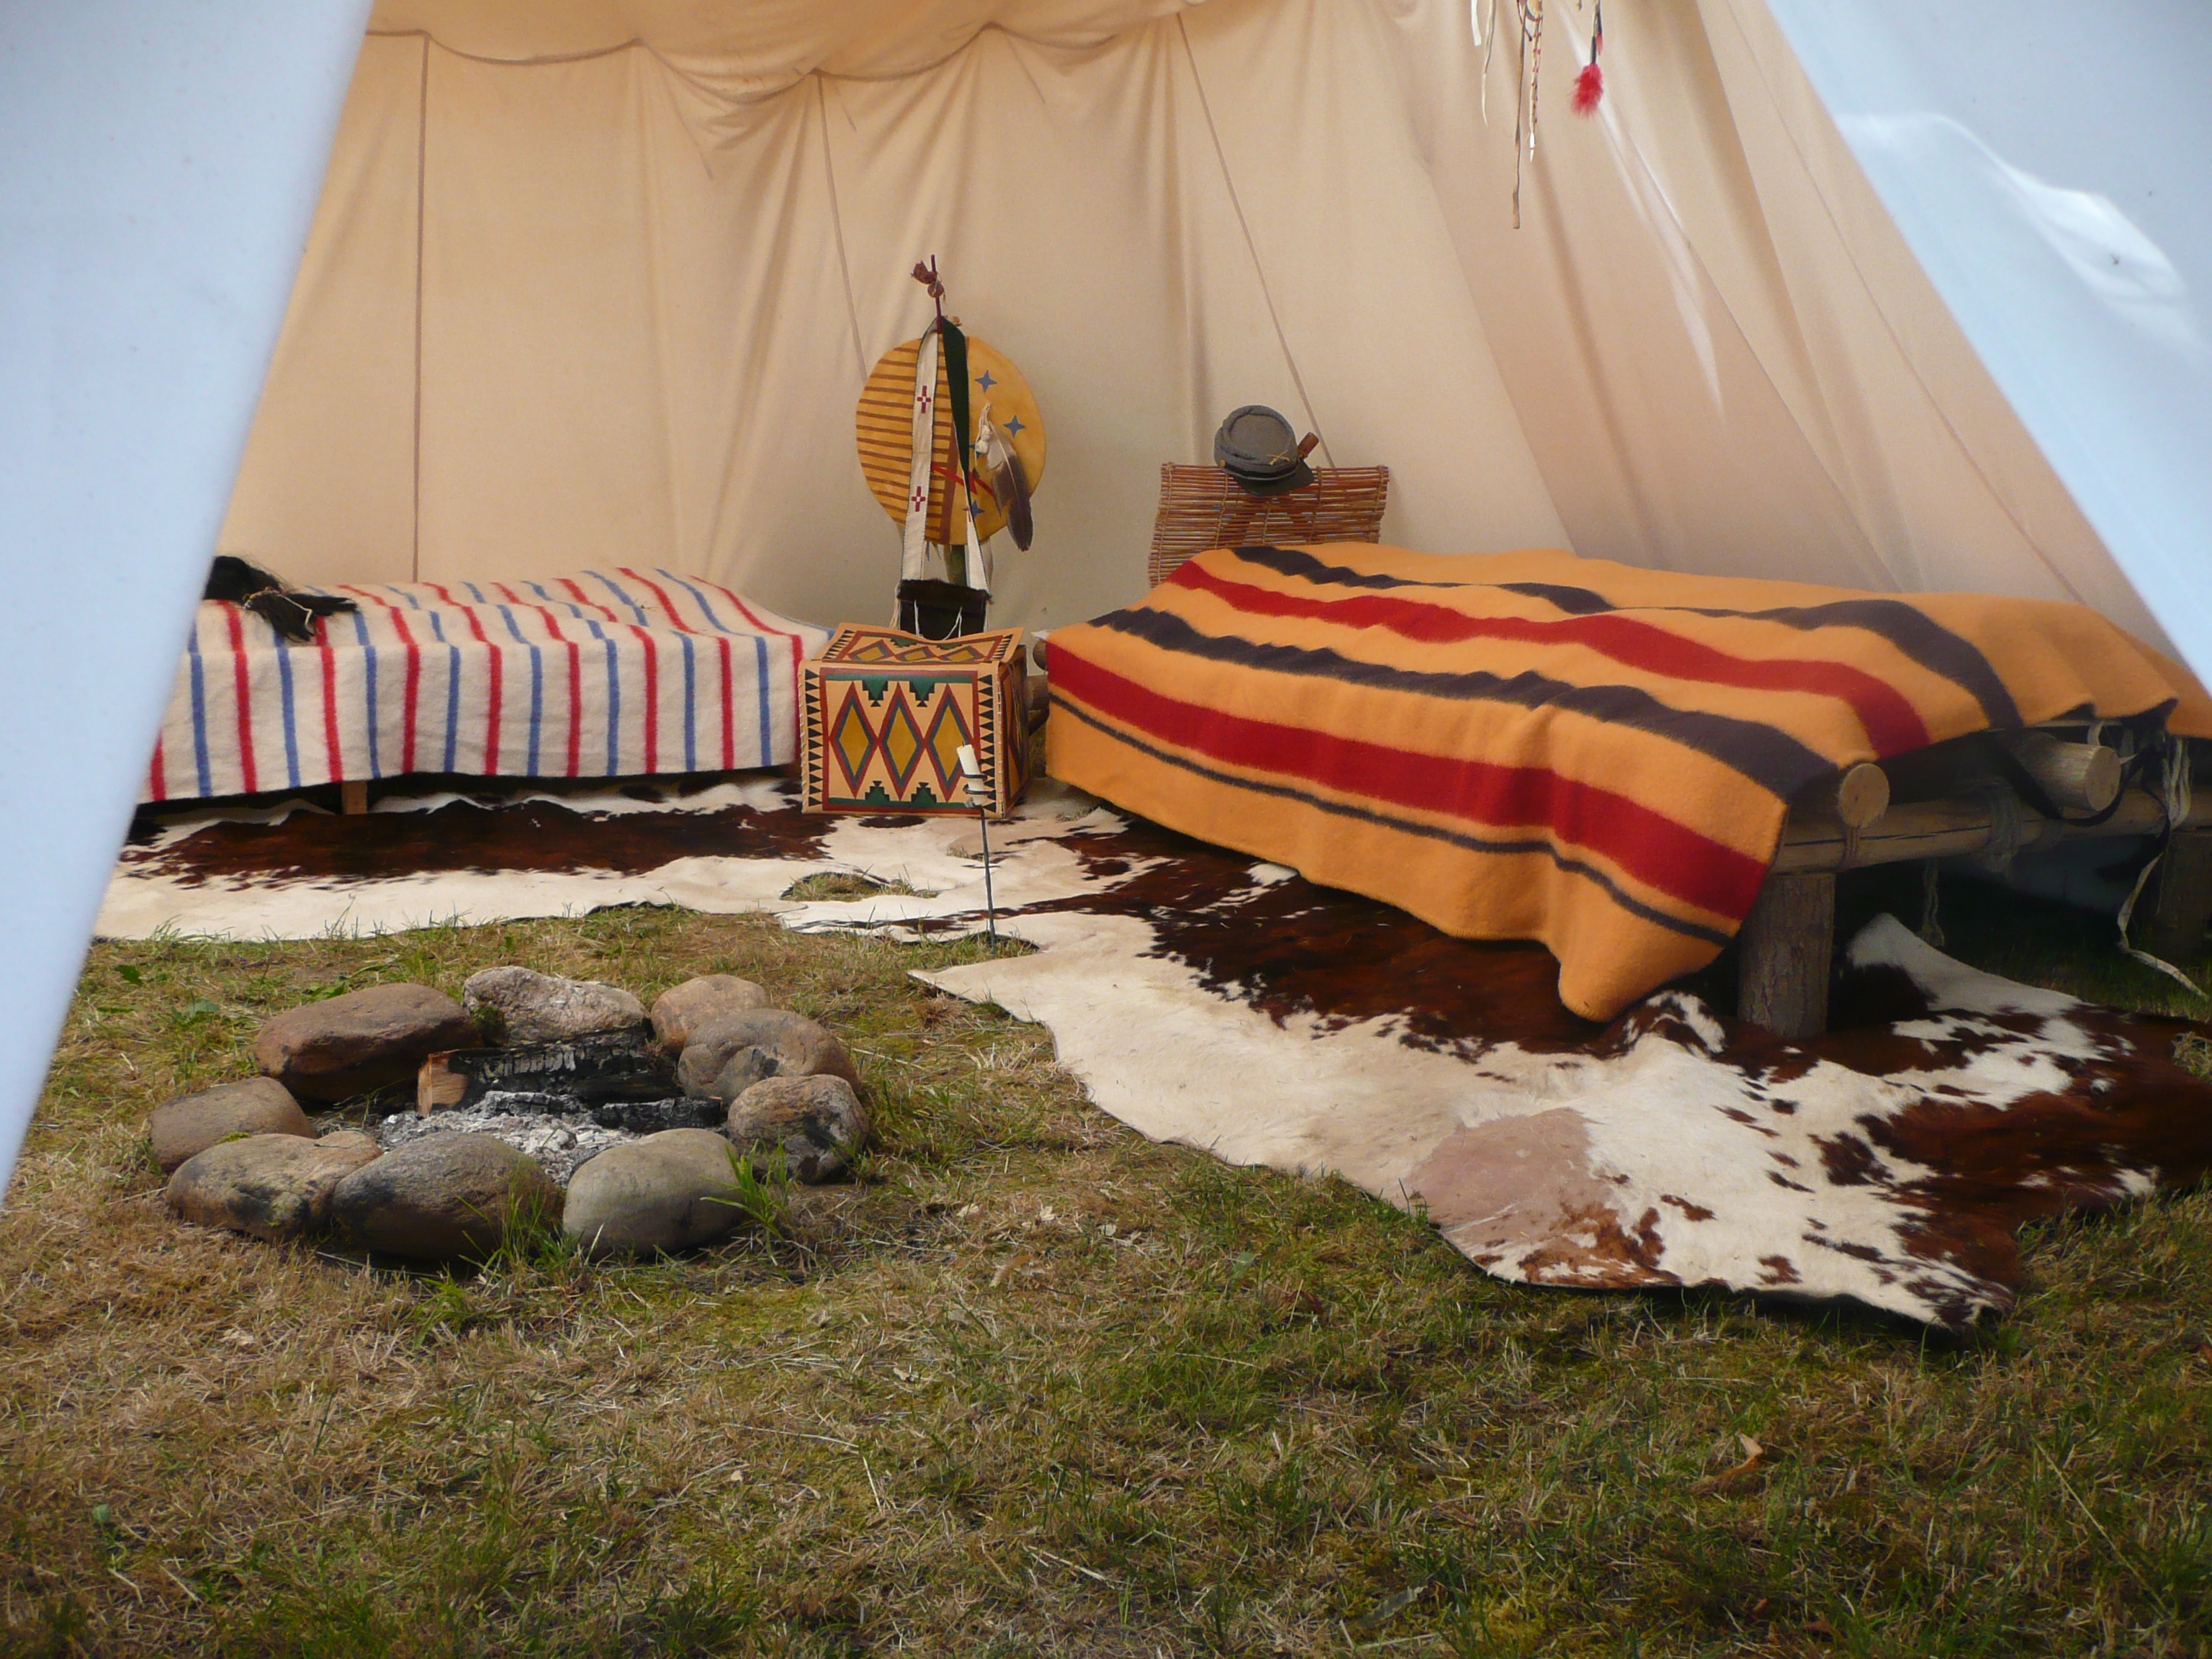
furniture, festival, tipi, sleeping place, mescalero apachen